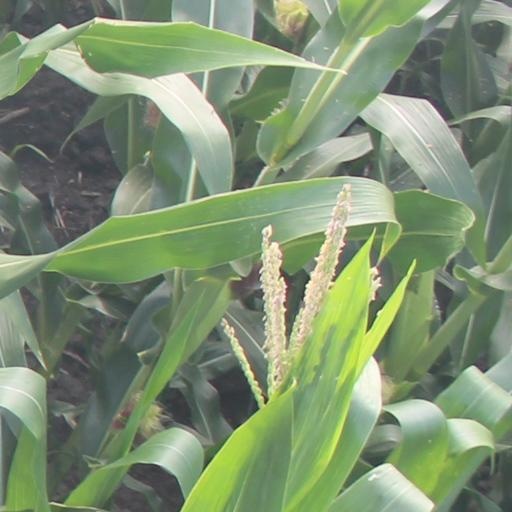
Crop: maize; corn